Vedah Bertram

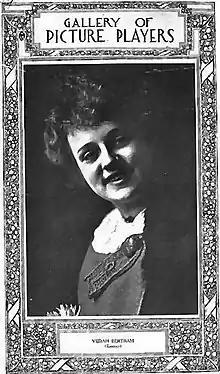
"Motion Picture Story Magazine", August, 1912

Vedah Bertram (December 4, 1891 – August 26, 1912) was an American silent film actress.